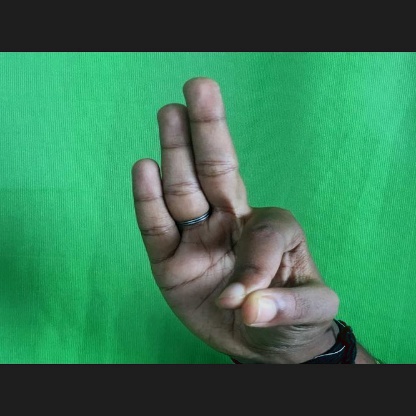
Mudra: Hamsasyam